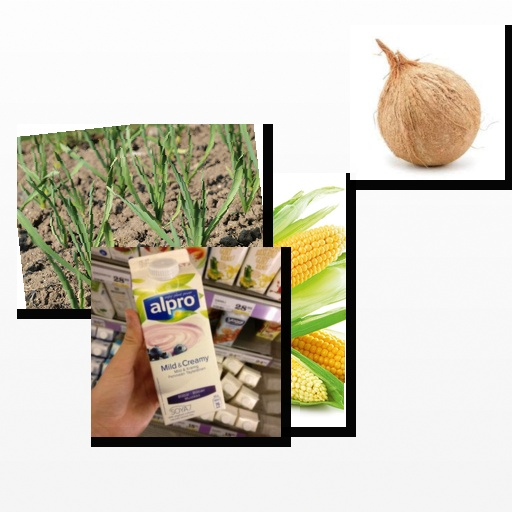
Food items: garlic, blueberry_soyghurt, coconut, corn